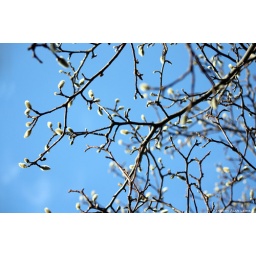
buds on my sister and brother-in-law's white magnolia tree in Glen Dale, West Virginia, USA